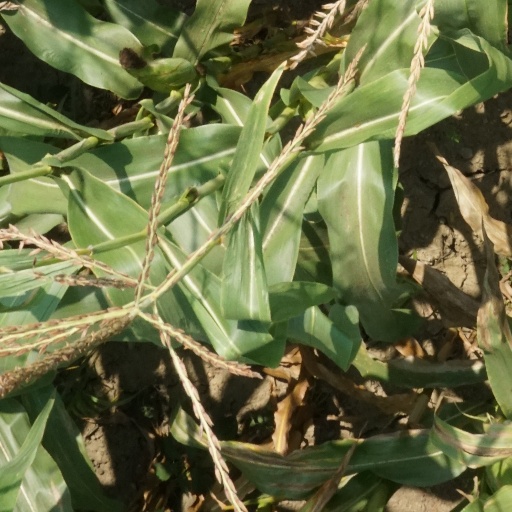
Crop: maize; corn